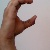
The image shows a hand gesture representing the letter 'C' in Indian Sign Language.